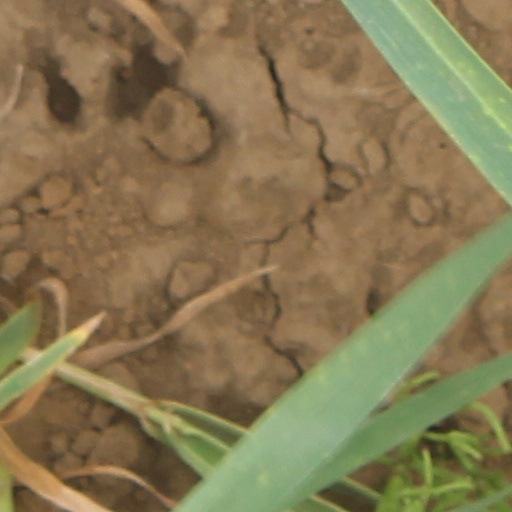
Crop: wheat